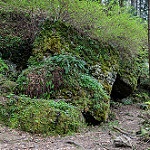
Scene: Outdoor